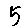
Label: 5